Neighborhoods in Columbus, Ohio

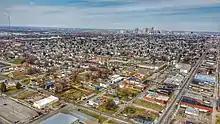
Aerial view of Reeb-Hosack

Just south of German Village, Merion Village is a neighborhood with homes mostly from around the turn of the 20th century. Renovators are fixing up many of the vacant homes. Two new police patrols were added in 2020 to help in crime watcher and Shot Tracer technology is now in use on the south side.